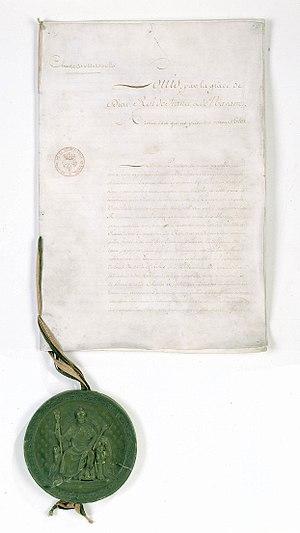
La Restauration, appellation courante, est la période de l'histoire de France correspondant à la restauration de la monarchie en tant que régime politique en France, ou plus exactement dans ce qu'il restait de l'Empire napoléonien. Elle se subdivise en :